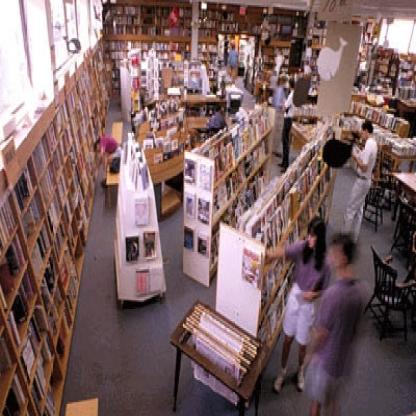
Scene: Indoor